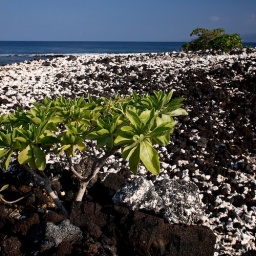
black and white and green all over